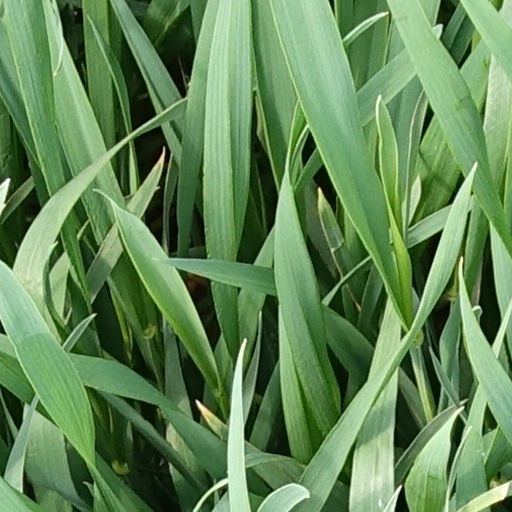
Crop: wheat